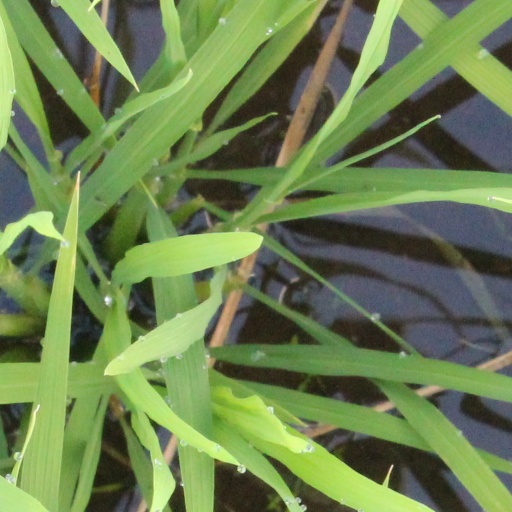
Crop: rice